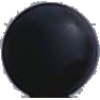
Label: Grape Blue 1